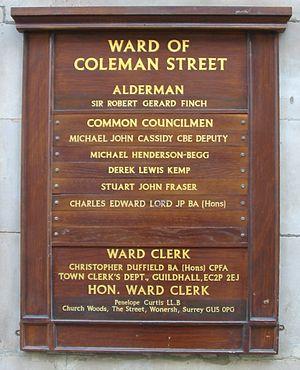
La Cité de Londres est divisée en 25 quartiers. La ville est le noyau historique de la métropole beaucoup plus large du Grand Londres, avec une forme ancienne et sui generis de gouvernement local, qui a évité les nombreuses réformes du gouvernement local ailleurs dans le pays aux 19ᵉ et 20ᵉ siècles. Contrairement aux autres autorités locales anglaises modernes, la City of London Corporation a deux organes de conseil : la Cour des échevins, désormais largement cérémonielle, et la Cour du Conseil commun.